Anamosa State Penitentiary

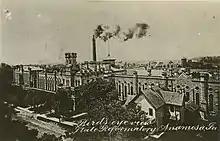
Anamosa State Penitentiary, 1911

As of February 21, 2016, the penitentiary was home to approximately 855 inmates with another 175 in segregation and has 357 staff members. Inmates working in the Iowa Prison Industries produce metal stamping, custom wood, printing, metal furniture, sign, and cleaning products at the penitentiary. The penitentiary also offers educational services and has a contract with a community college for such services. The prison offers vocational training in welding, automobile repair, horticultural, and janitorial services. Inmates also are able to take courses to earn a high school diploma or a GED or can take coursework towards an Associate of Arts degree. The prison also offers substance abuse treatment programs for those inmates with drug and/or alcohol problems.